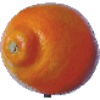
Label: tangelo